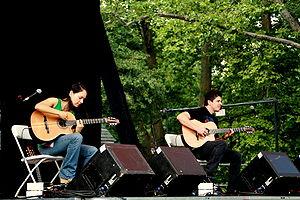
Rodrigo y Gabriela en concert à Central Park, New York
Rodrigo y Gabriela est un groupe de musique originaire de Mexico et composé de Rodrigo Sánchez et de Gabriela Quintero.